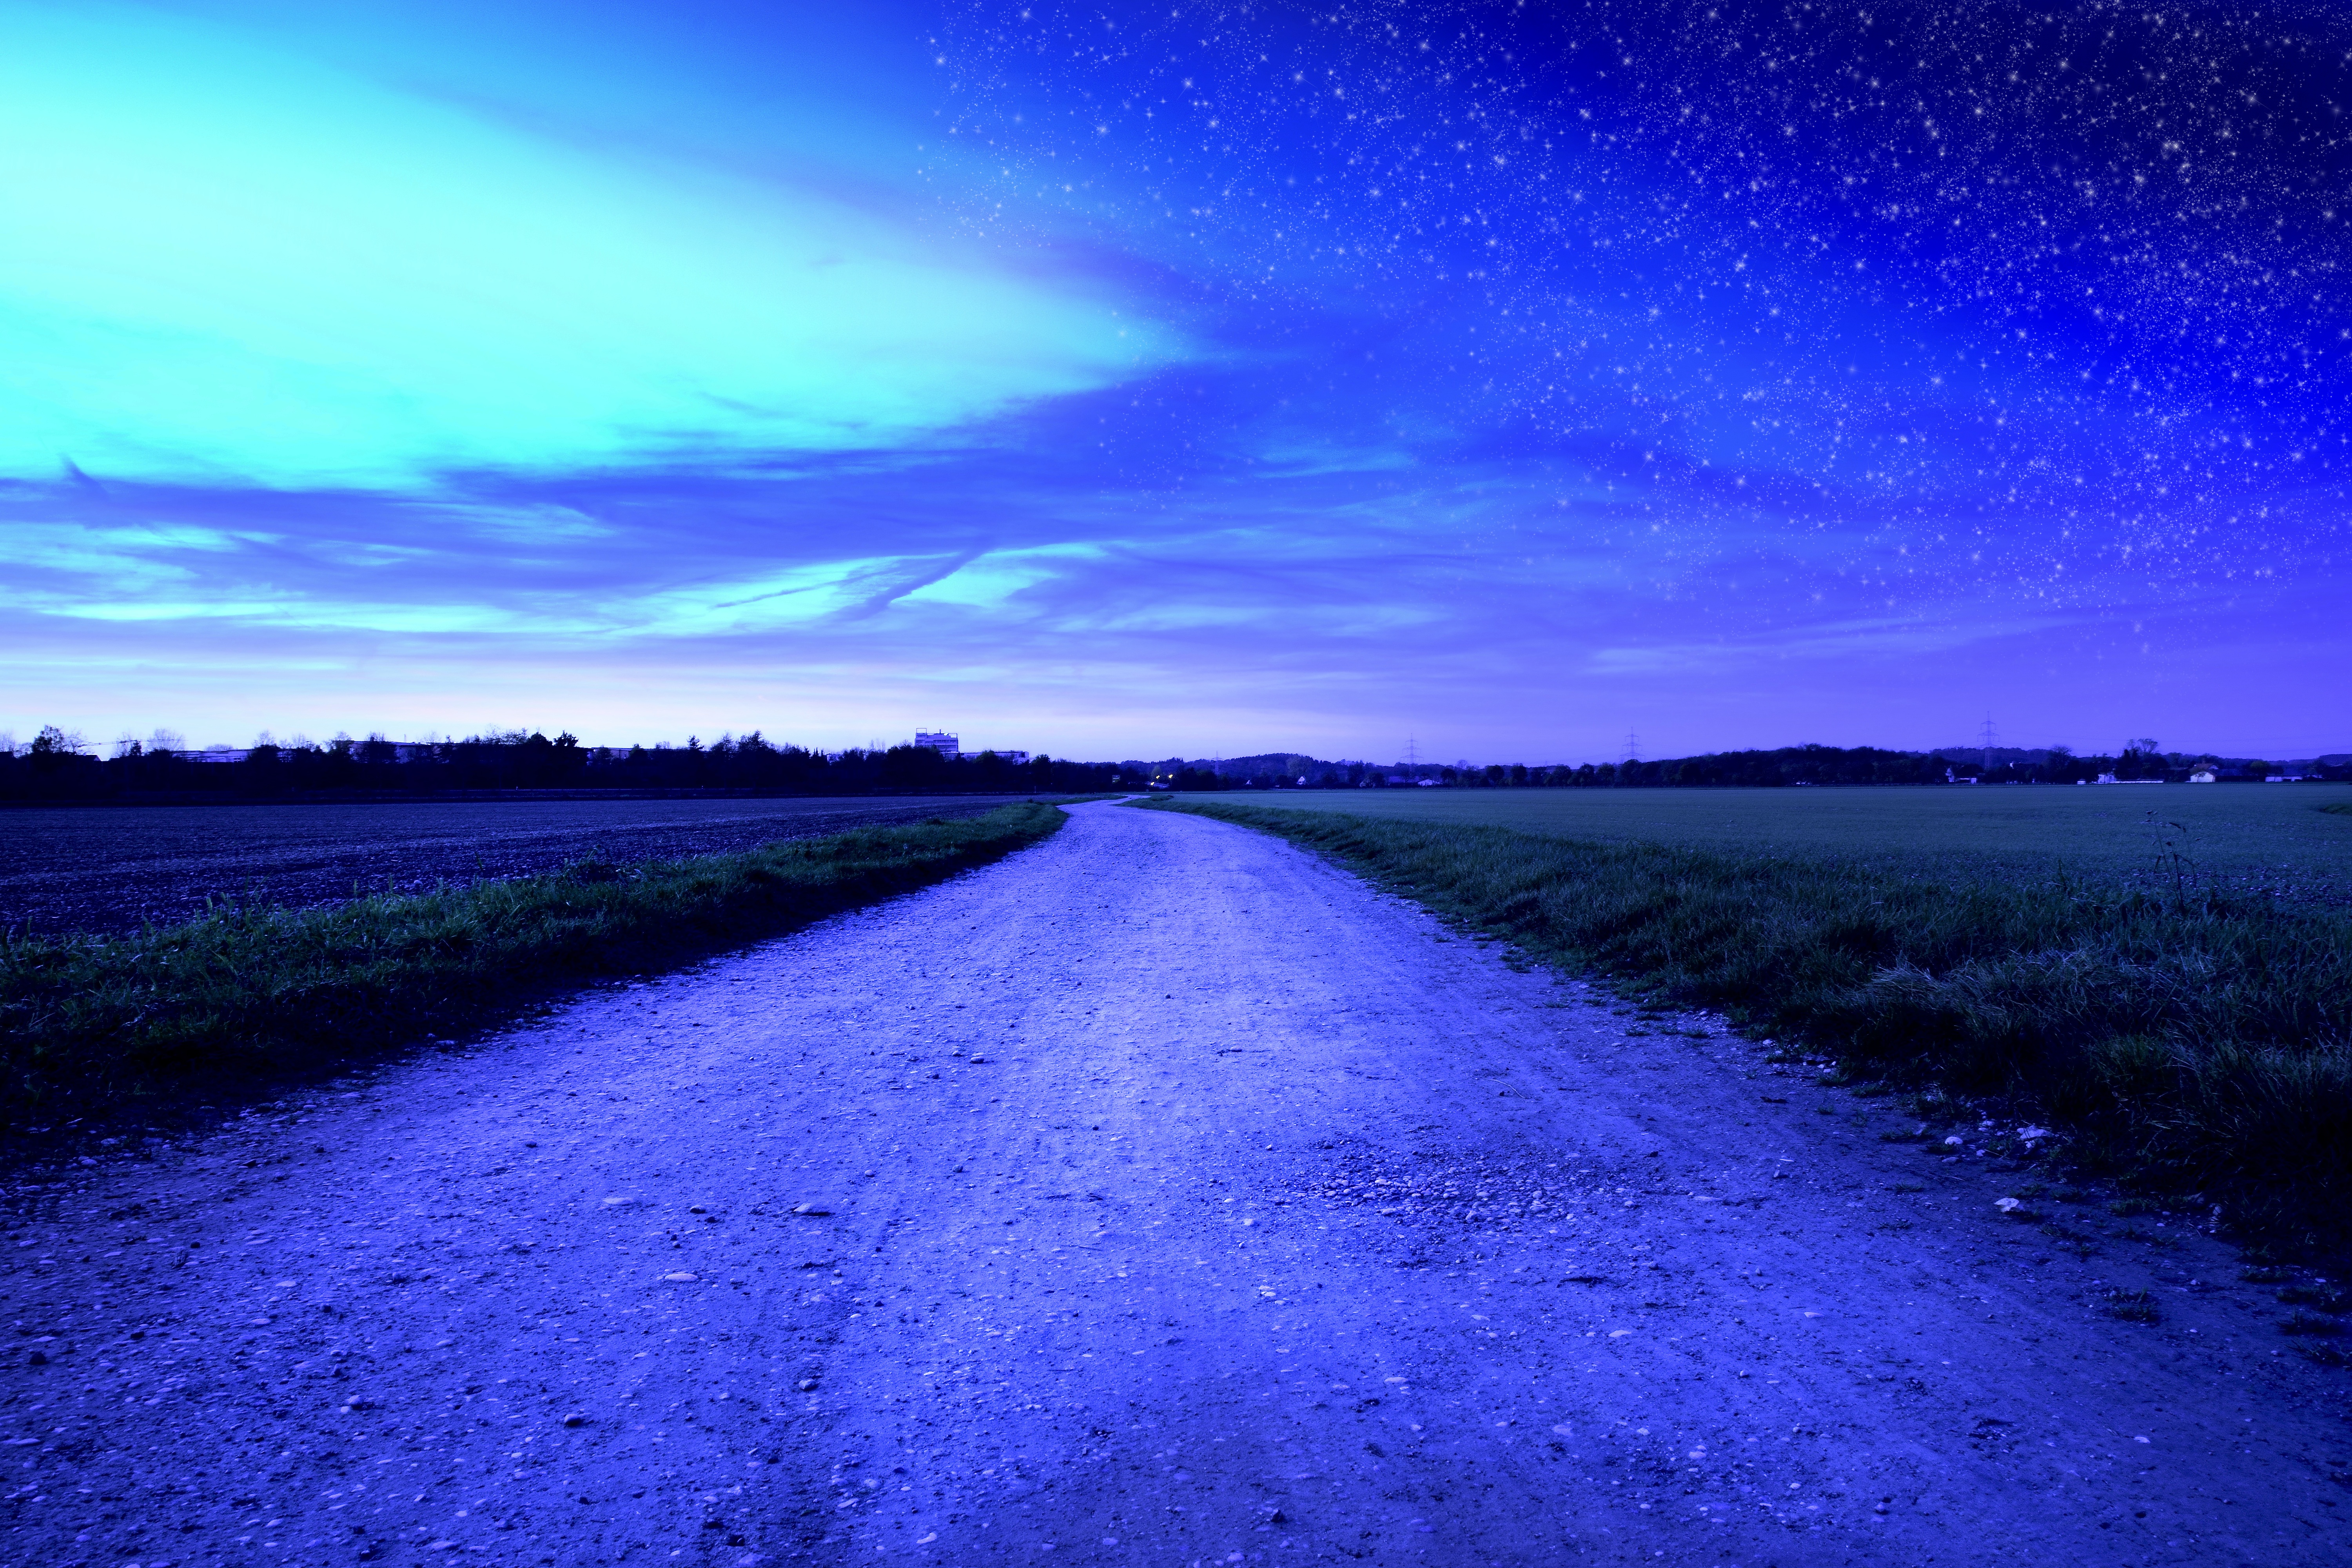
sea, nature, horizon, light, cloud, sky, sunrise, sunset, field, night, sunlight, morning, wave, dawn, atmosphere, dusk, evening, twilight, reflection, darkness, blue, moonlight, daybreak, away, astronomical object, atmospheric phenomenon